Flag of Costa Rica

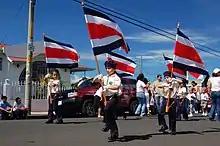
Girls in parade with the Costa Rican flag

The national flag of Costa Rica is based on a design created in 1848 and consists of two blue stripes, two white stripes, and a central red stripe which is twice as wide as each of the other four. The civil flag omits the coat of arms seen on the state flag, since the state variant is only permitted to be used by the government.